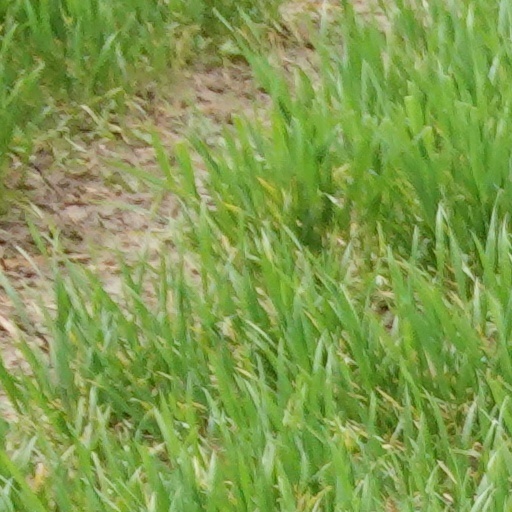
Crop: wheat